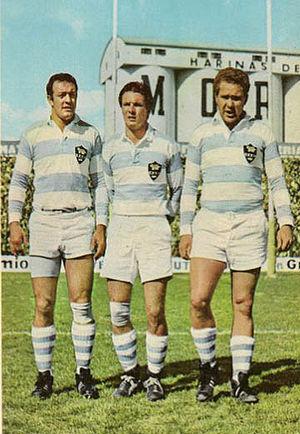
L'équipe d'Argentine de rugby à XV est l'équipe nationale qui représente l'Argentine dans les compétitions internationales majeures de rugby à XV, la Coupe du monde de rugby à XV, le Rugby championship et les test-matchs. Elle est sous le patronage de l'Unión Argentina de Rugby.